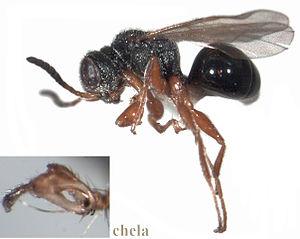
femelle adulte de Bocchus thorpei.